Demontre Hurst

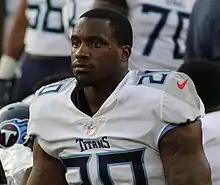
Hurst with the Tennessee Titans in 2018

Demontre Hurst (born March 24, 1991) is an American former professional football cornerback. He played college football at Oklahoma and signed with the Chicago Bears as an undrafted free agent in 2013 and has also played for the Tennessee Titans.